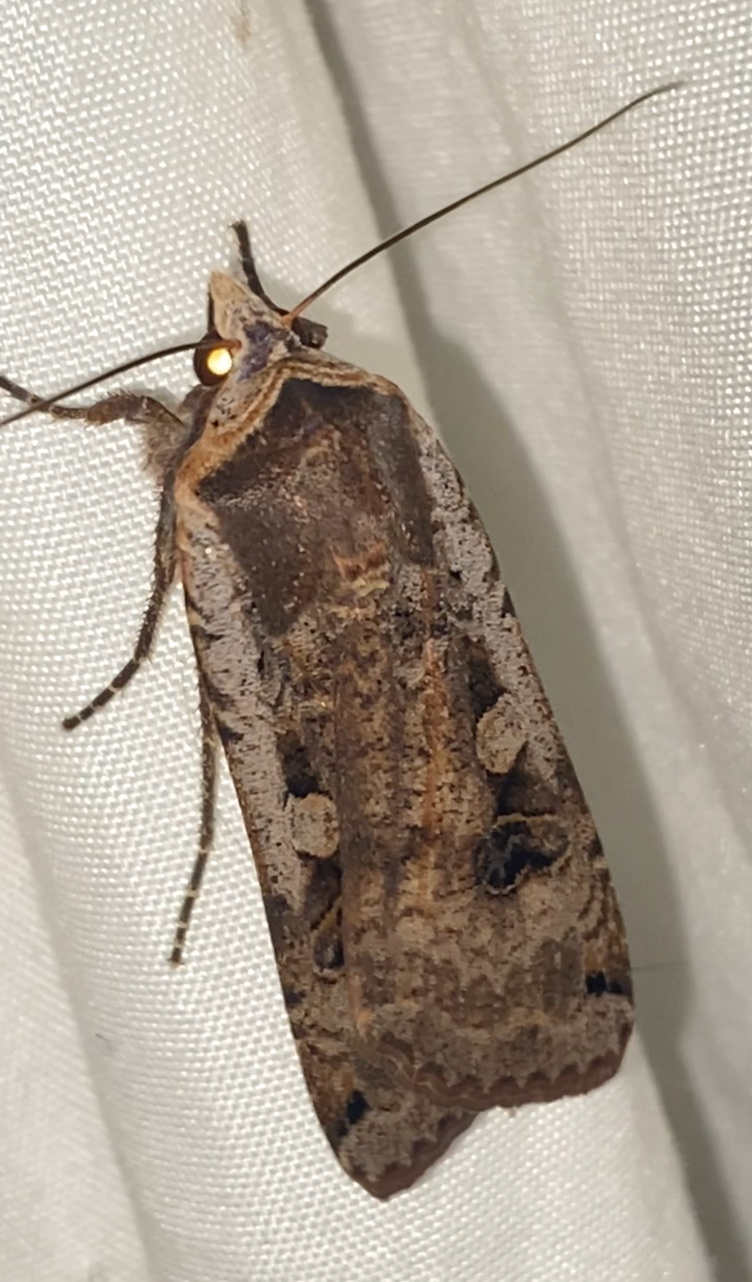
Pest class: cutworms